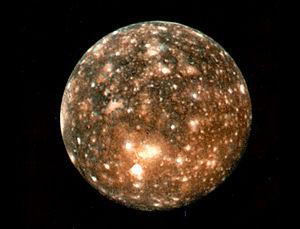
Callisto est un satellite naturel de la planète Jupiter, découvert en 1610 par Galilée. Callisto est la troisième plus grande lune dans le Système solaire, la deuxième du système jovien, après Ganymède. C'est également la lune galiléenne la plus éloignée de Jupiter et la seule à ne pas être en résonance orbitale. Callisto se serait formée par accrétion du disque de gaz qui entourait Jupiter après sa formation.
Voici une galerie du Système solaire.
Les Jeux de Némésis est un roman de science-fiction de l'écrivain américain James S. A. Corey, publié en 2015 puis traduit en français et publié en 2018. Il s'agit du cinquième roman de la série The Expanse.